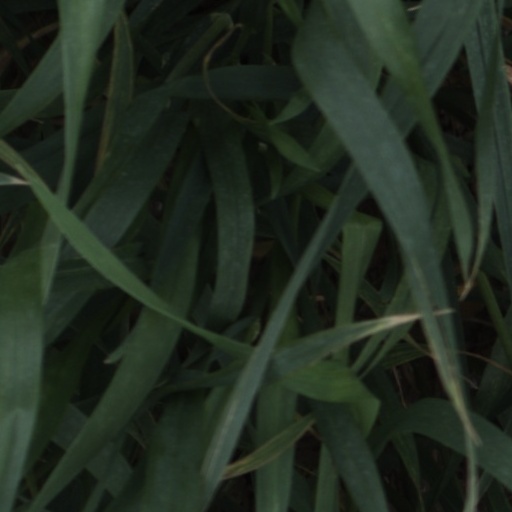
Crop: wheat